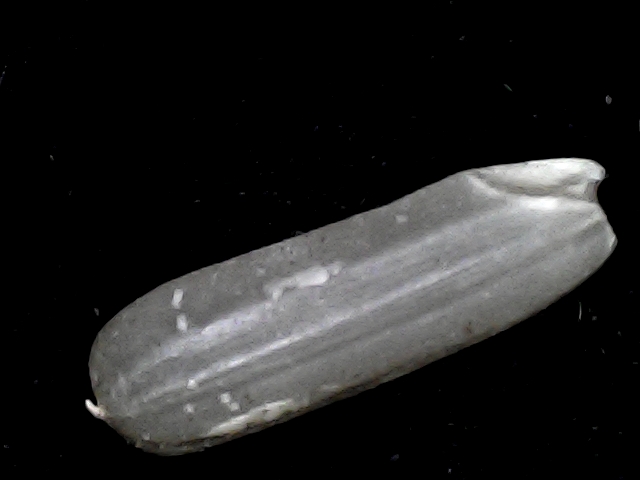
Rice variety: BD87